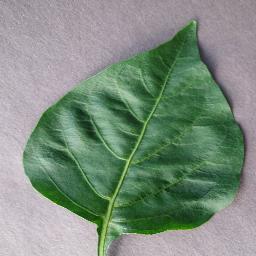
Label: Pepper,_bell___healthy